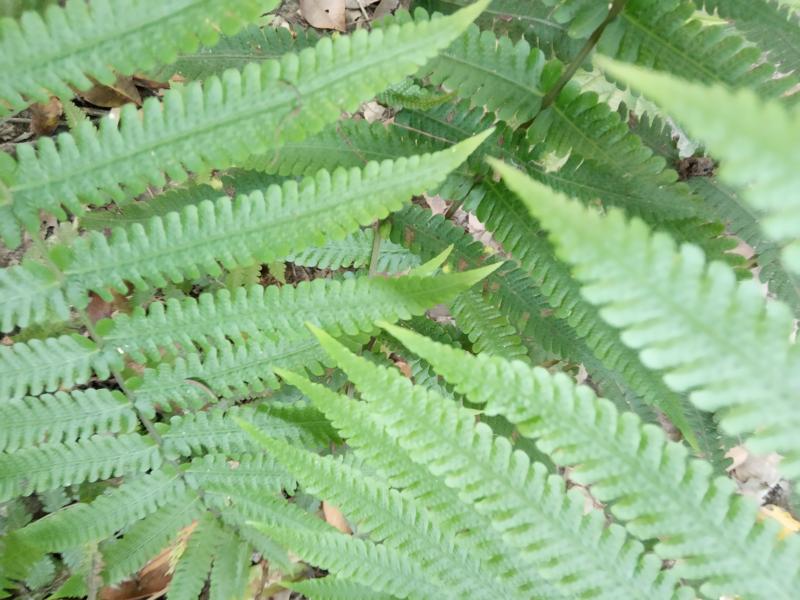
Weed species: Pteris vittata